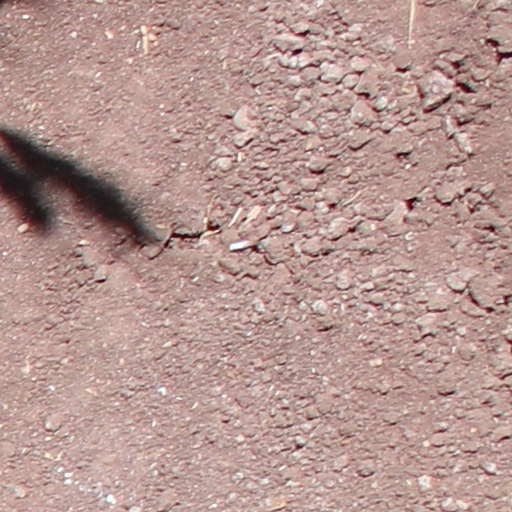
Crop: wheat